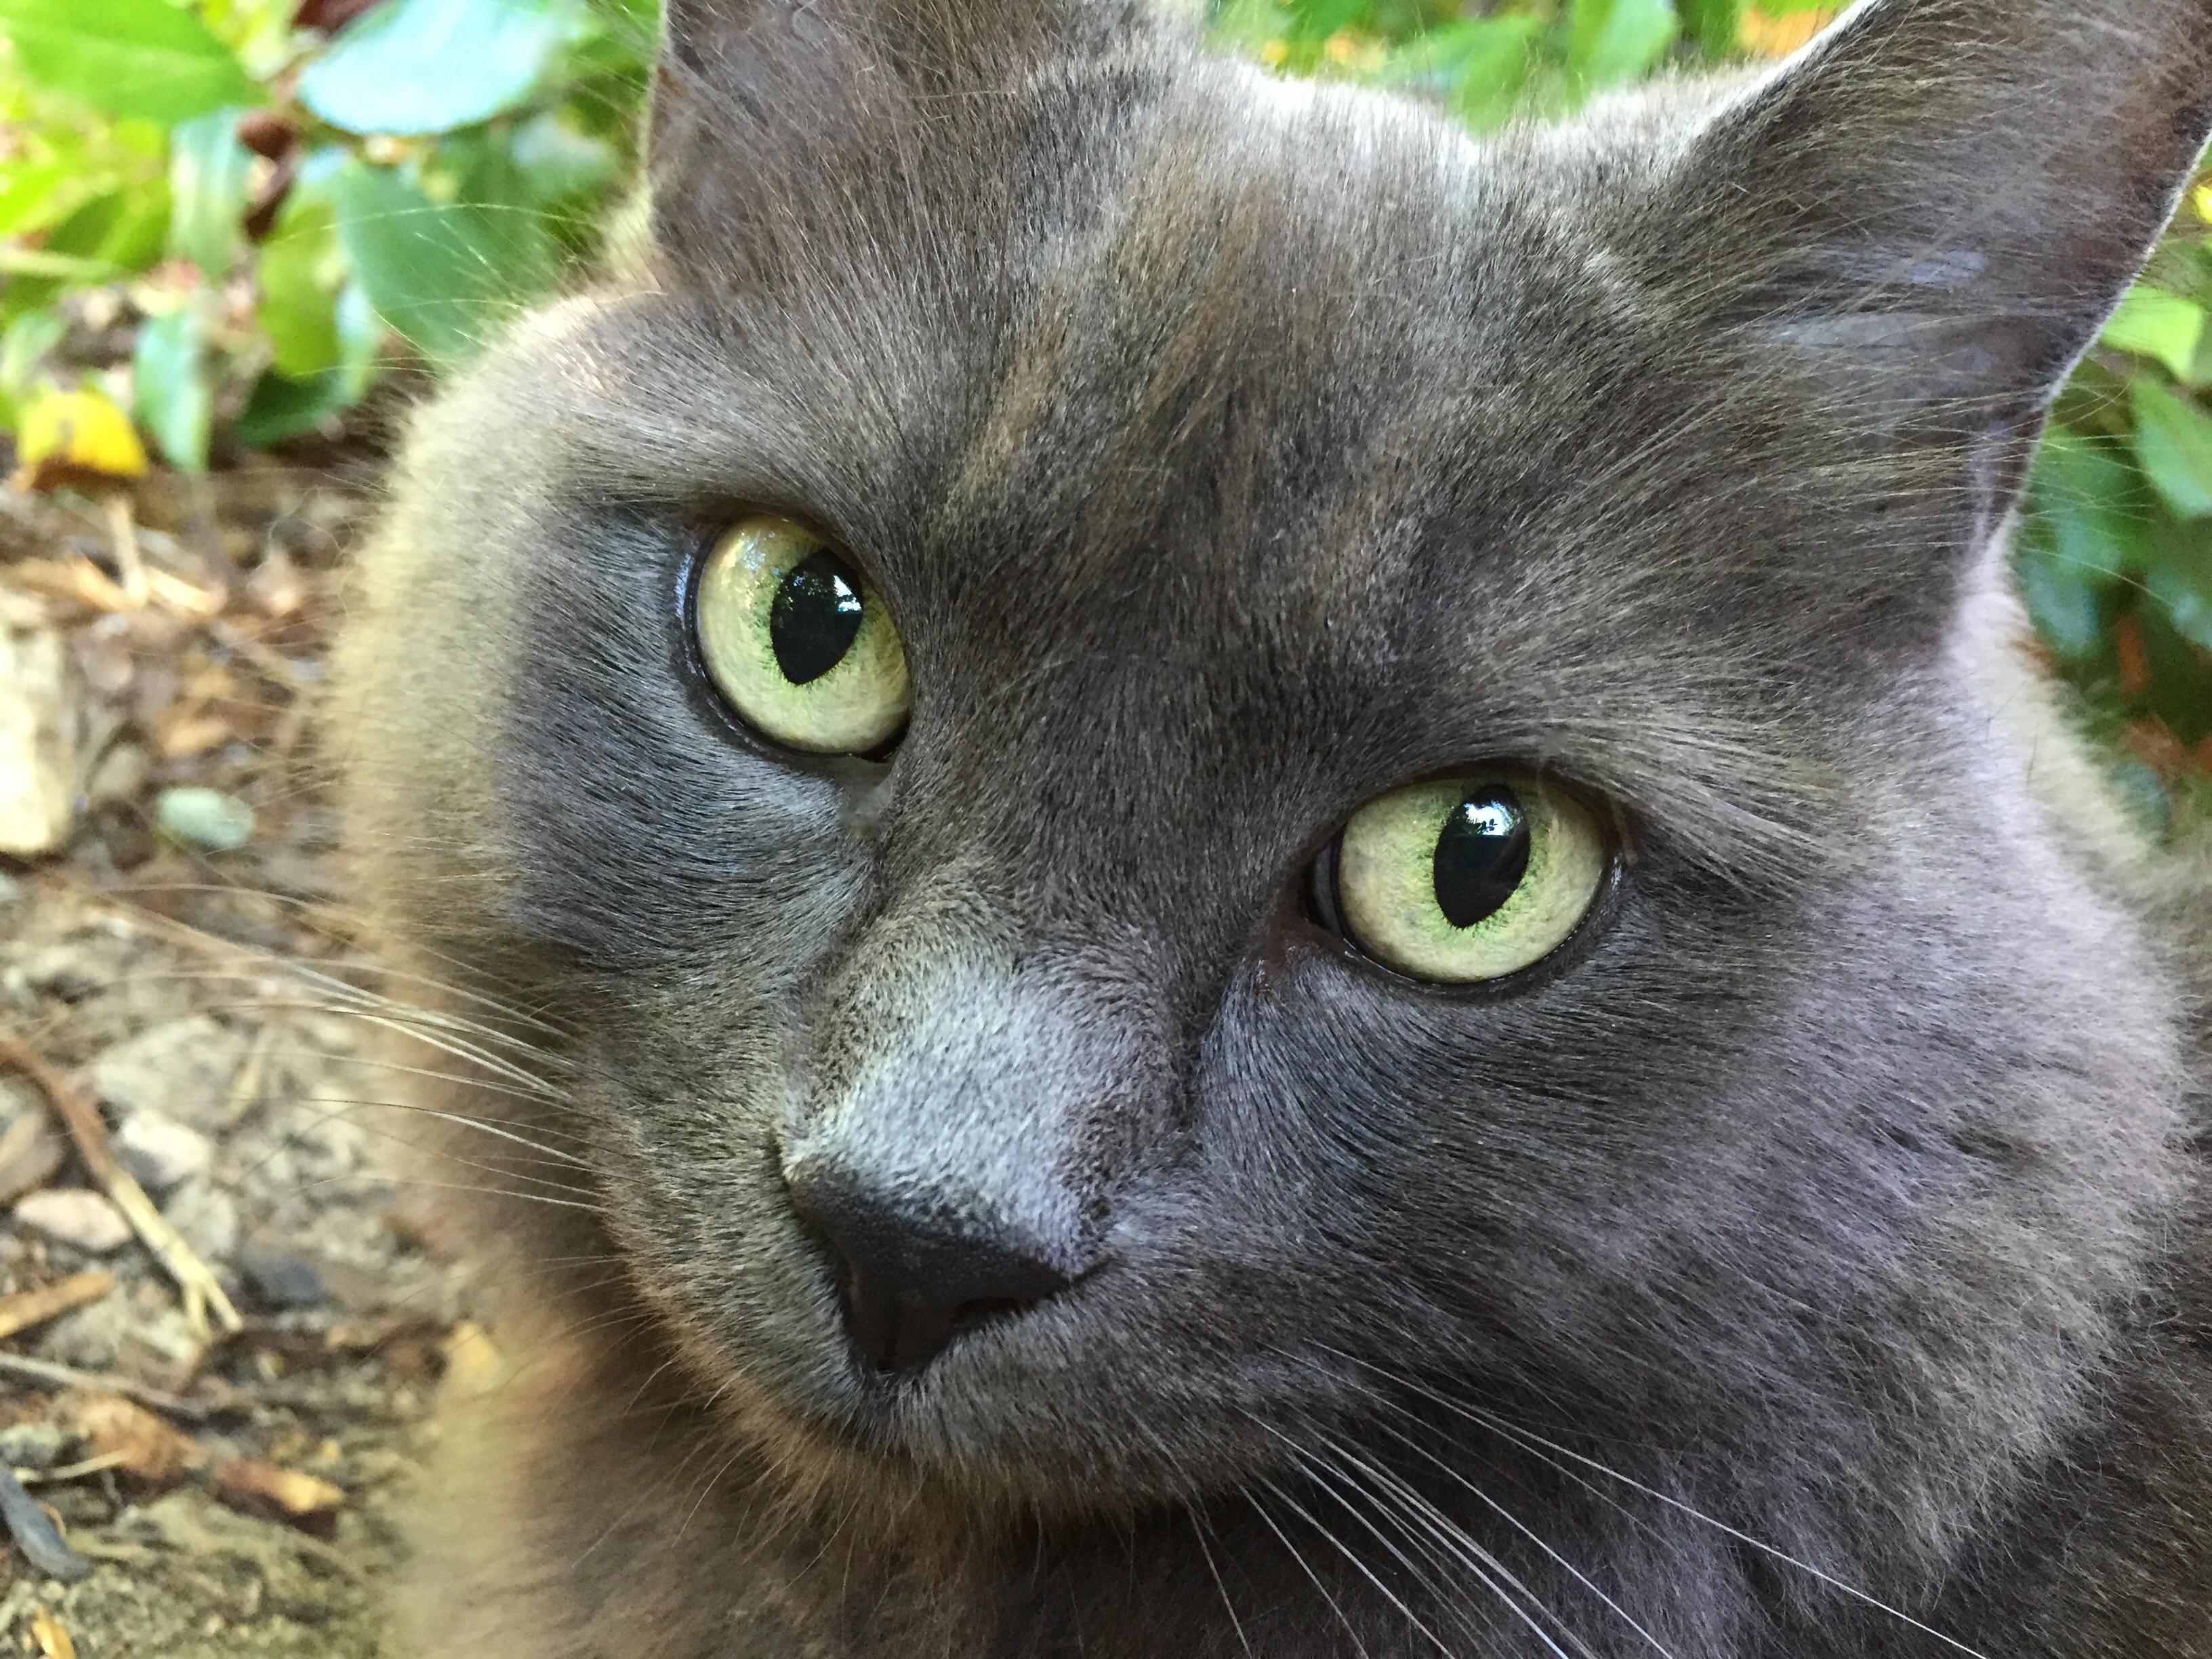
animal, cute, wildlife, pet, cat, mammal, gray, fauna, close up, whiskers, grey, kitty, eye, vertebrate, european shorthair, chartreux, russian blue, wild cat, korat, small to medium sized cats, cat like mammal, carnivoran, nebelung, domestic short haired cat